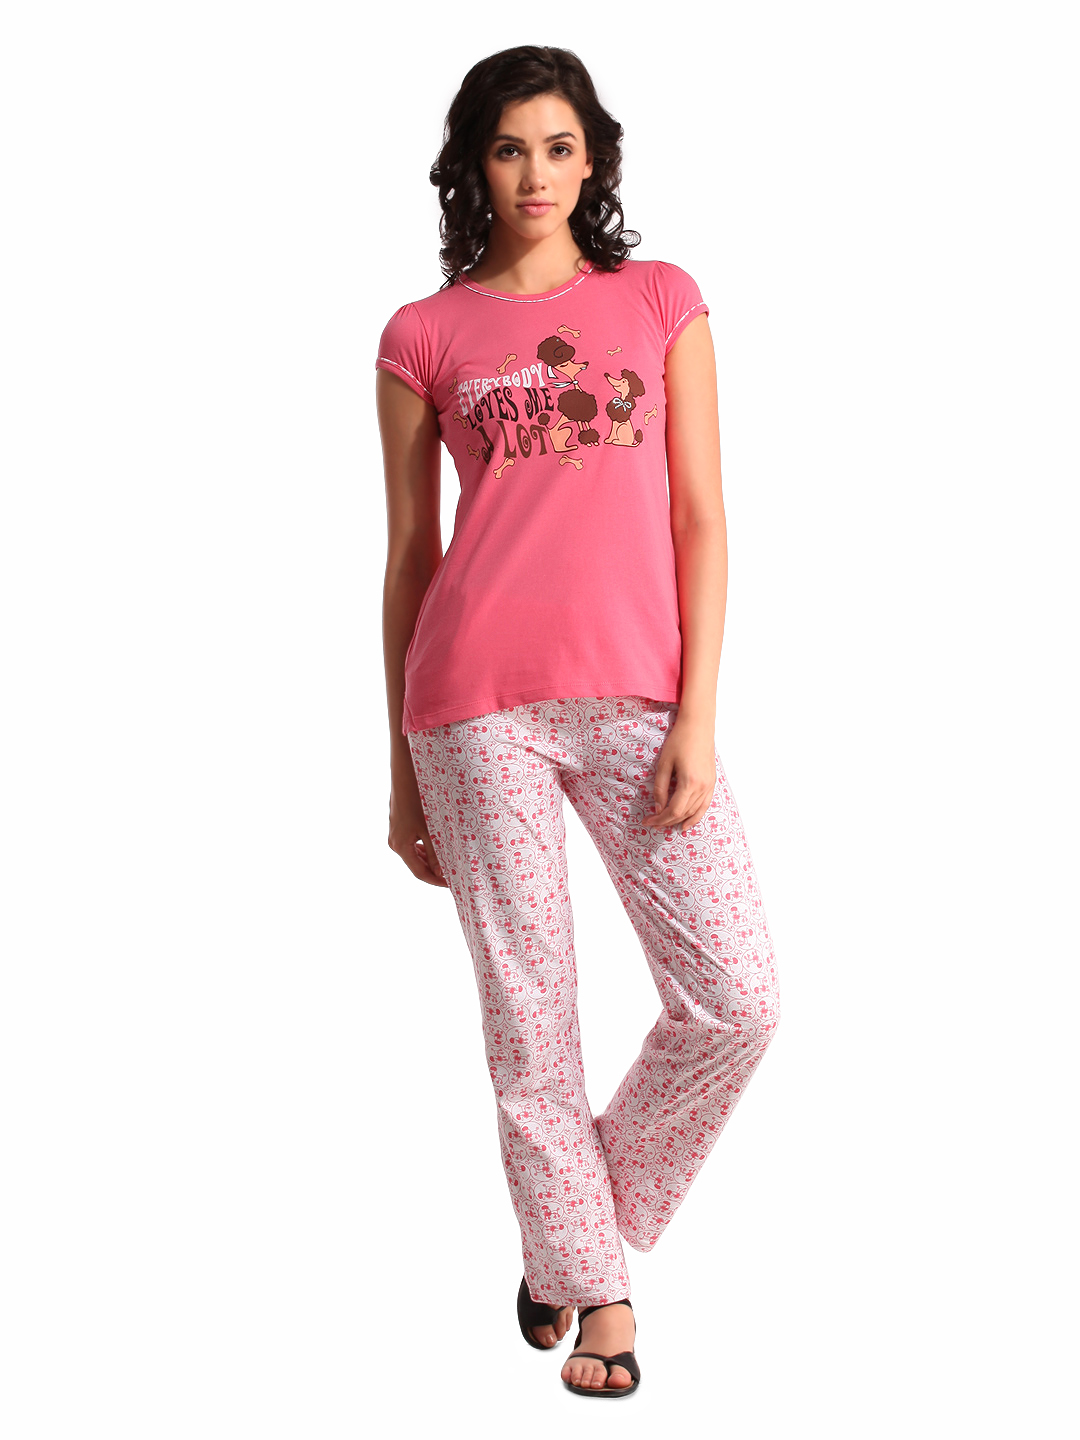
SDL by Sweet Dreams Women Pink Night suits
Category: Apparel / Loungewear and Nightwear / Night suits
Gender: Women
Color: Pink
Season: Summer 2017
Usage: Casual